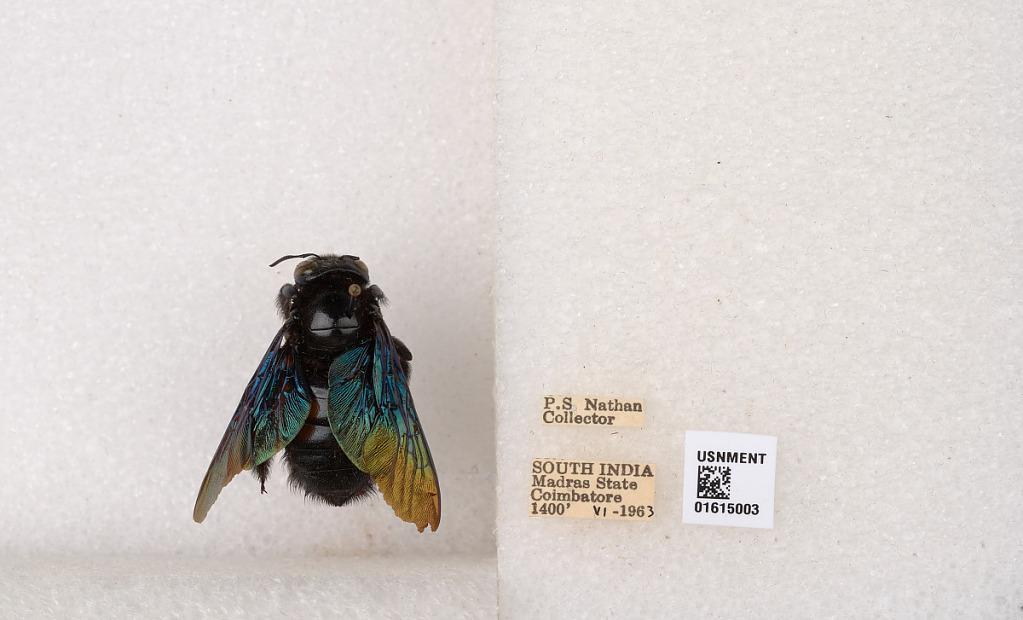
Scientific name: Xylocopa (Biluna) auripennis auripennis Lepeletier
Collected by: P. Nathan
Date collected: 1963-6-1
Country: India
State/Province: Tamil Nadu
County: Coimbatore
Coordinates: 10.9955, 76.9034